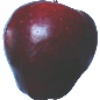
Label: red_delicious_apple